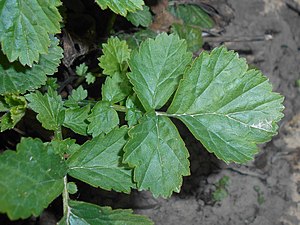
Magellannellikerod / Galleri
Blade.
Magellan-Nellikerod er en flerårig, urteagtig plante med de fleste blade samlet i en grundstillet roset. Blomsterne er guldgule eller klart røde. Arten indgår i krydsninger, der bruges som prydplanter i haverne.